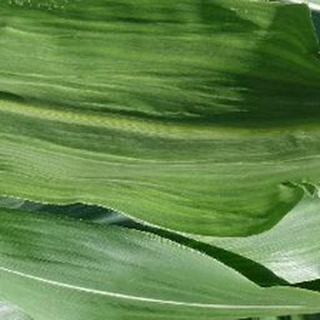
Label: healthy_corn